Sukarni

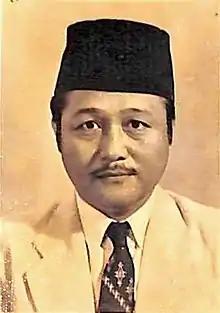
Sukarni before 1959

Sukarni Kartodiwirjo (14 July 1916 – 7 May 1971) was an Indonesian freedom fighter and activist who demanded independence for Indonesia during the Dutch colonial era and the Japanese occupation, and was the chairman of the Murba Party until his death.